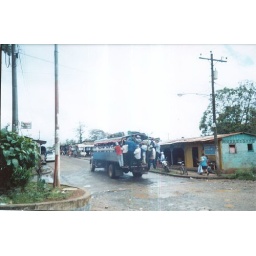
The typical bus ride in Nueva Guinea, an over packed old IFA truck for 2.5 hours!